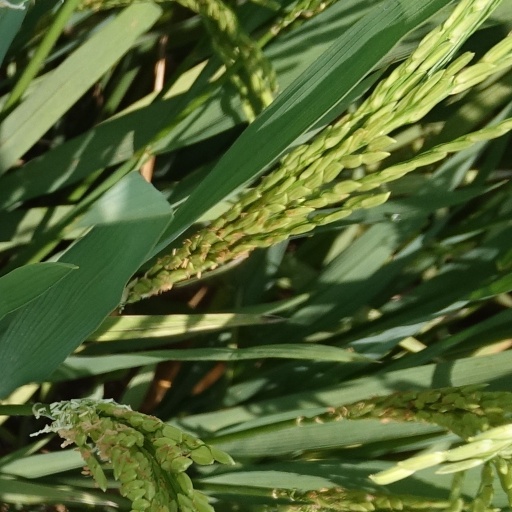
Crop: rice